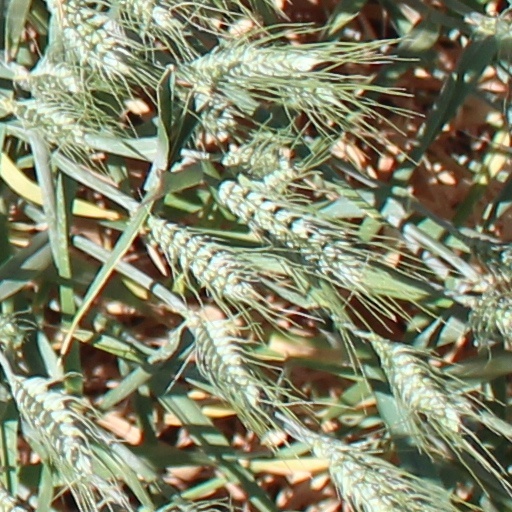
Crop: wheat